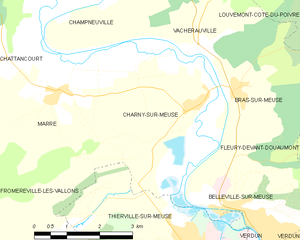
Charny-sur-Meuse est une commune française située dans le département de la Meuse, en région Grand Est.